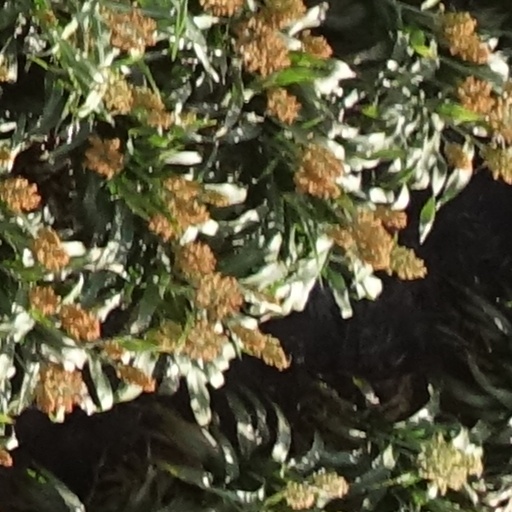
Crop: sorghum